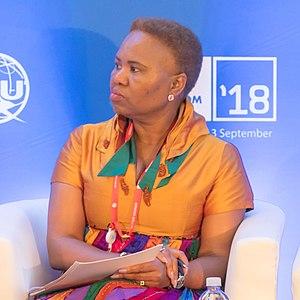
Lindiwe Daphney Zulu est une femme politique sud-africaine, membre du congrès national africain, membre de la législature du Gauteng, ambassadrice d’Afrique du Sud au Brésil et membre du parlement depuis 2009. Ancienne ministre du développement des petites entreprises de 2014 à 2019, elle est ministre du Développement social depuis le 30 mai 2019 au sein du second gouvernement de Cyril Ramaphosa.
Les ministres du développement social d'Afrique du Sud sont compétents pour tous les sujets relatifs à la justice sociale notamment la protection sociale, la gestion des services sociaux, des soins palliatifs et la lutte contre la pauvreté.